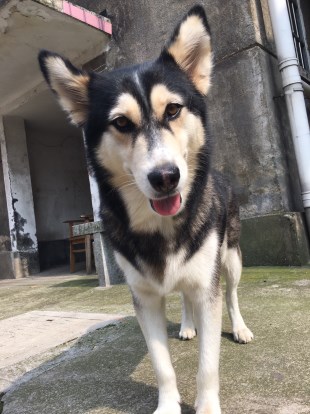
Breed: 1160-n000003-Siberian_husky